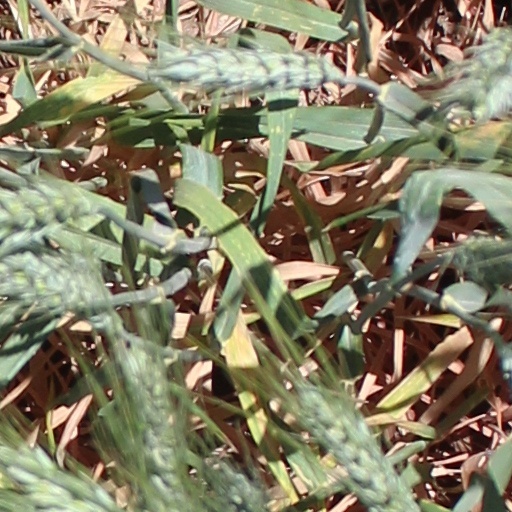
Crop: wheat